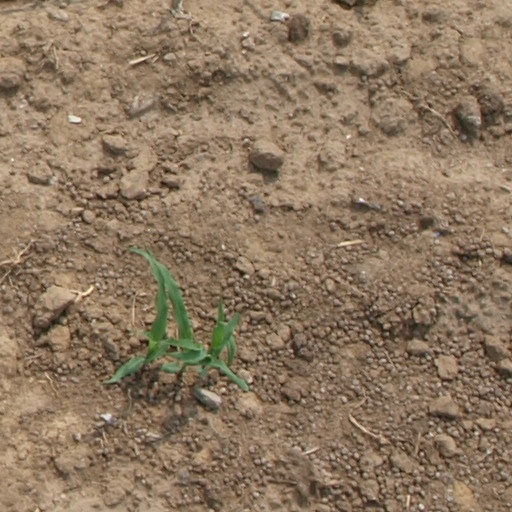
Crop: maize; corn